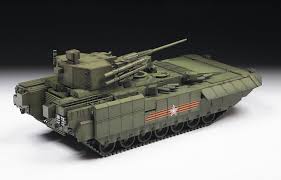
Label: BMP-T15